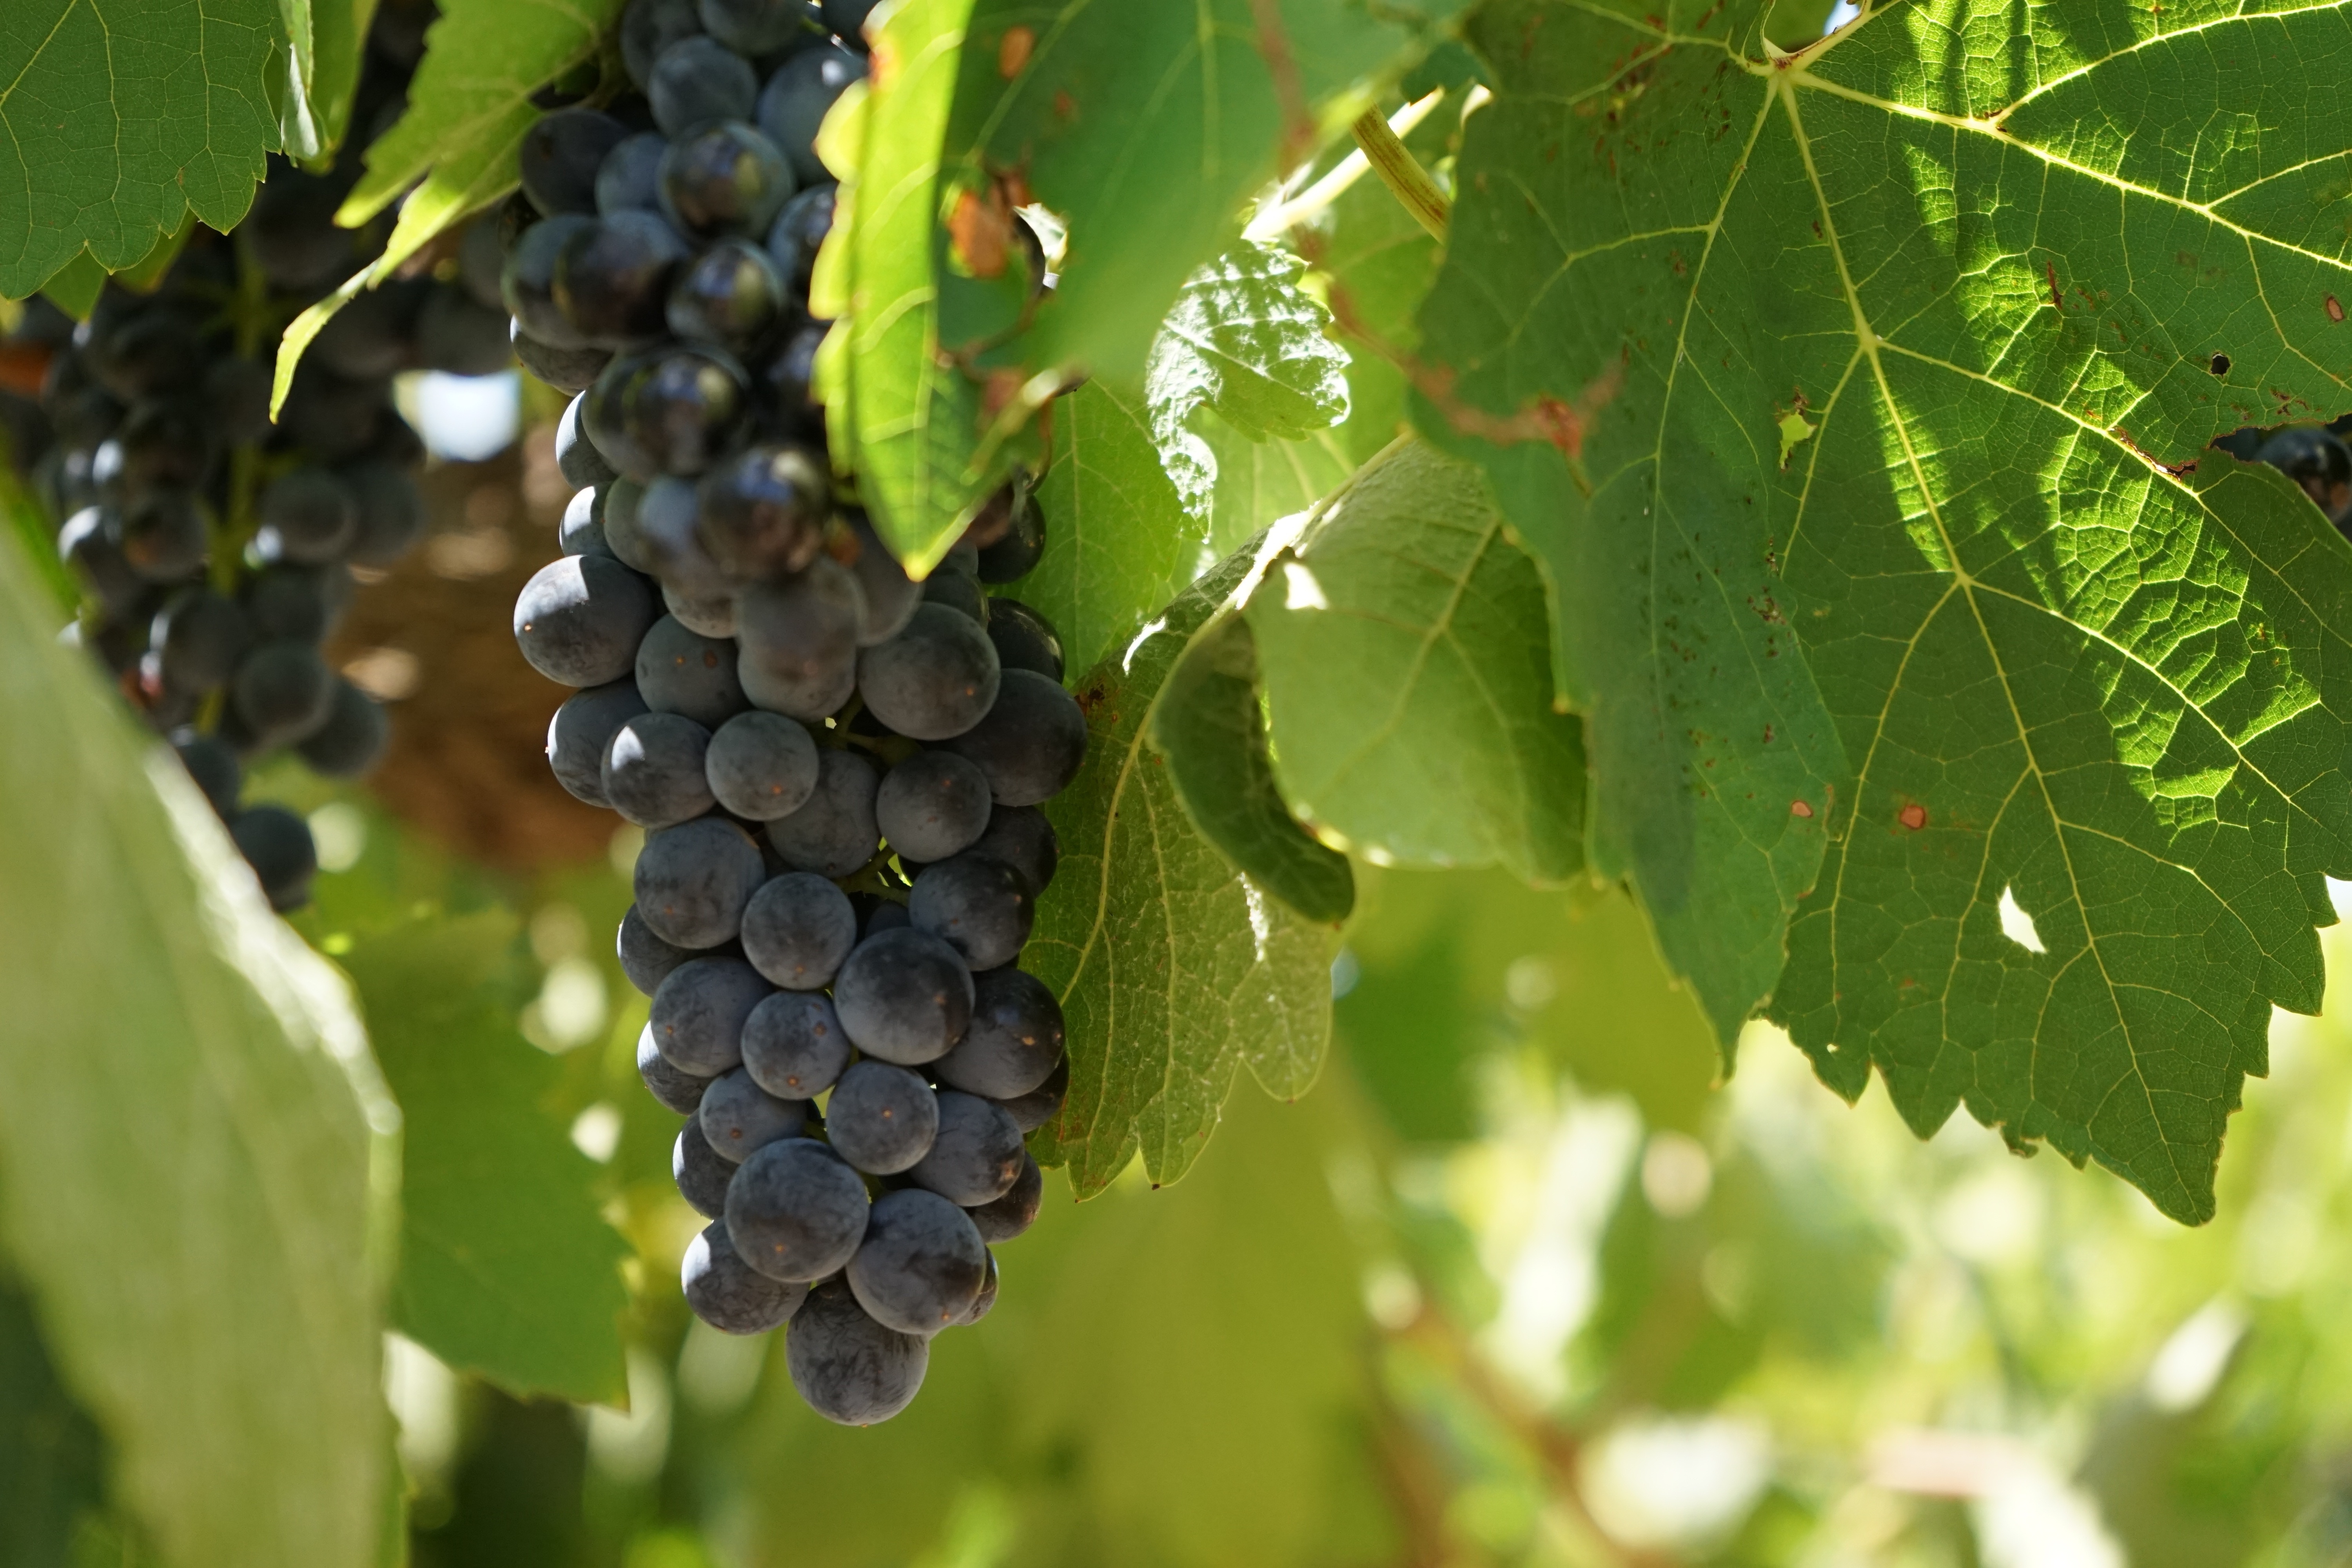
plant, grape, vine, vineyard, wine, fruit, leaf, food, produce, agriculture, shrub, grapes, flowering plant, vitis, land plant, grapevine family